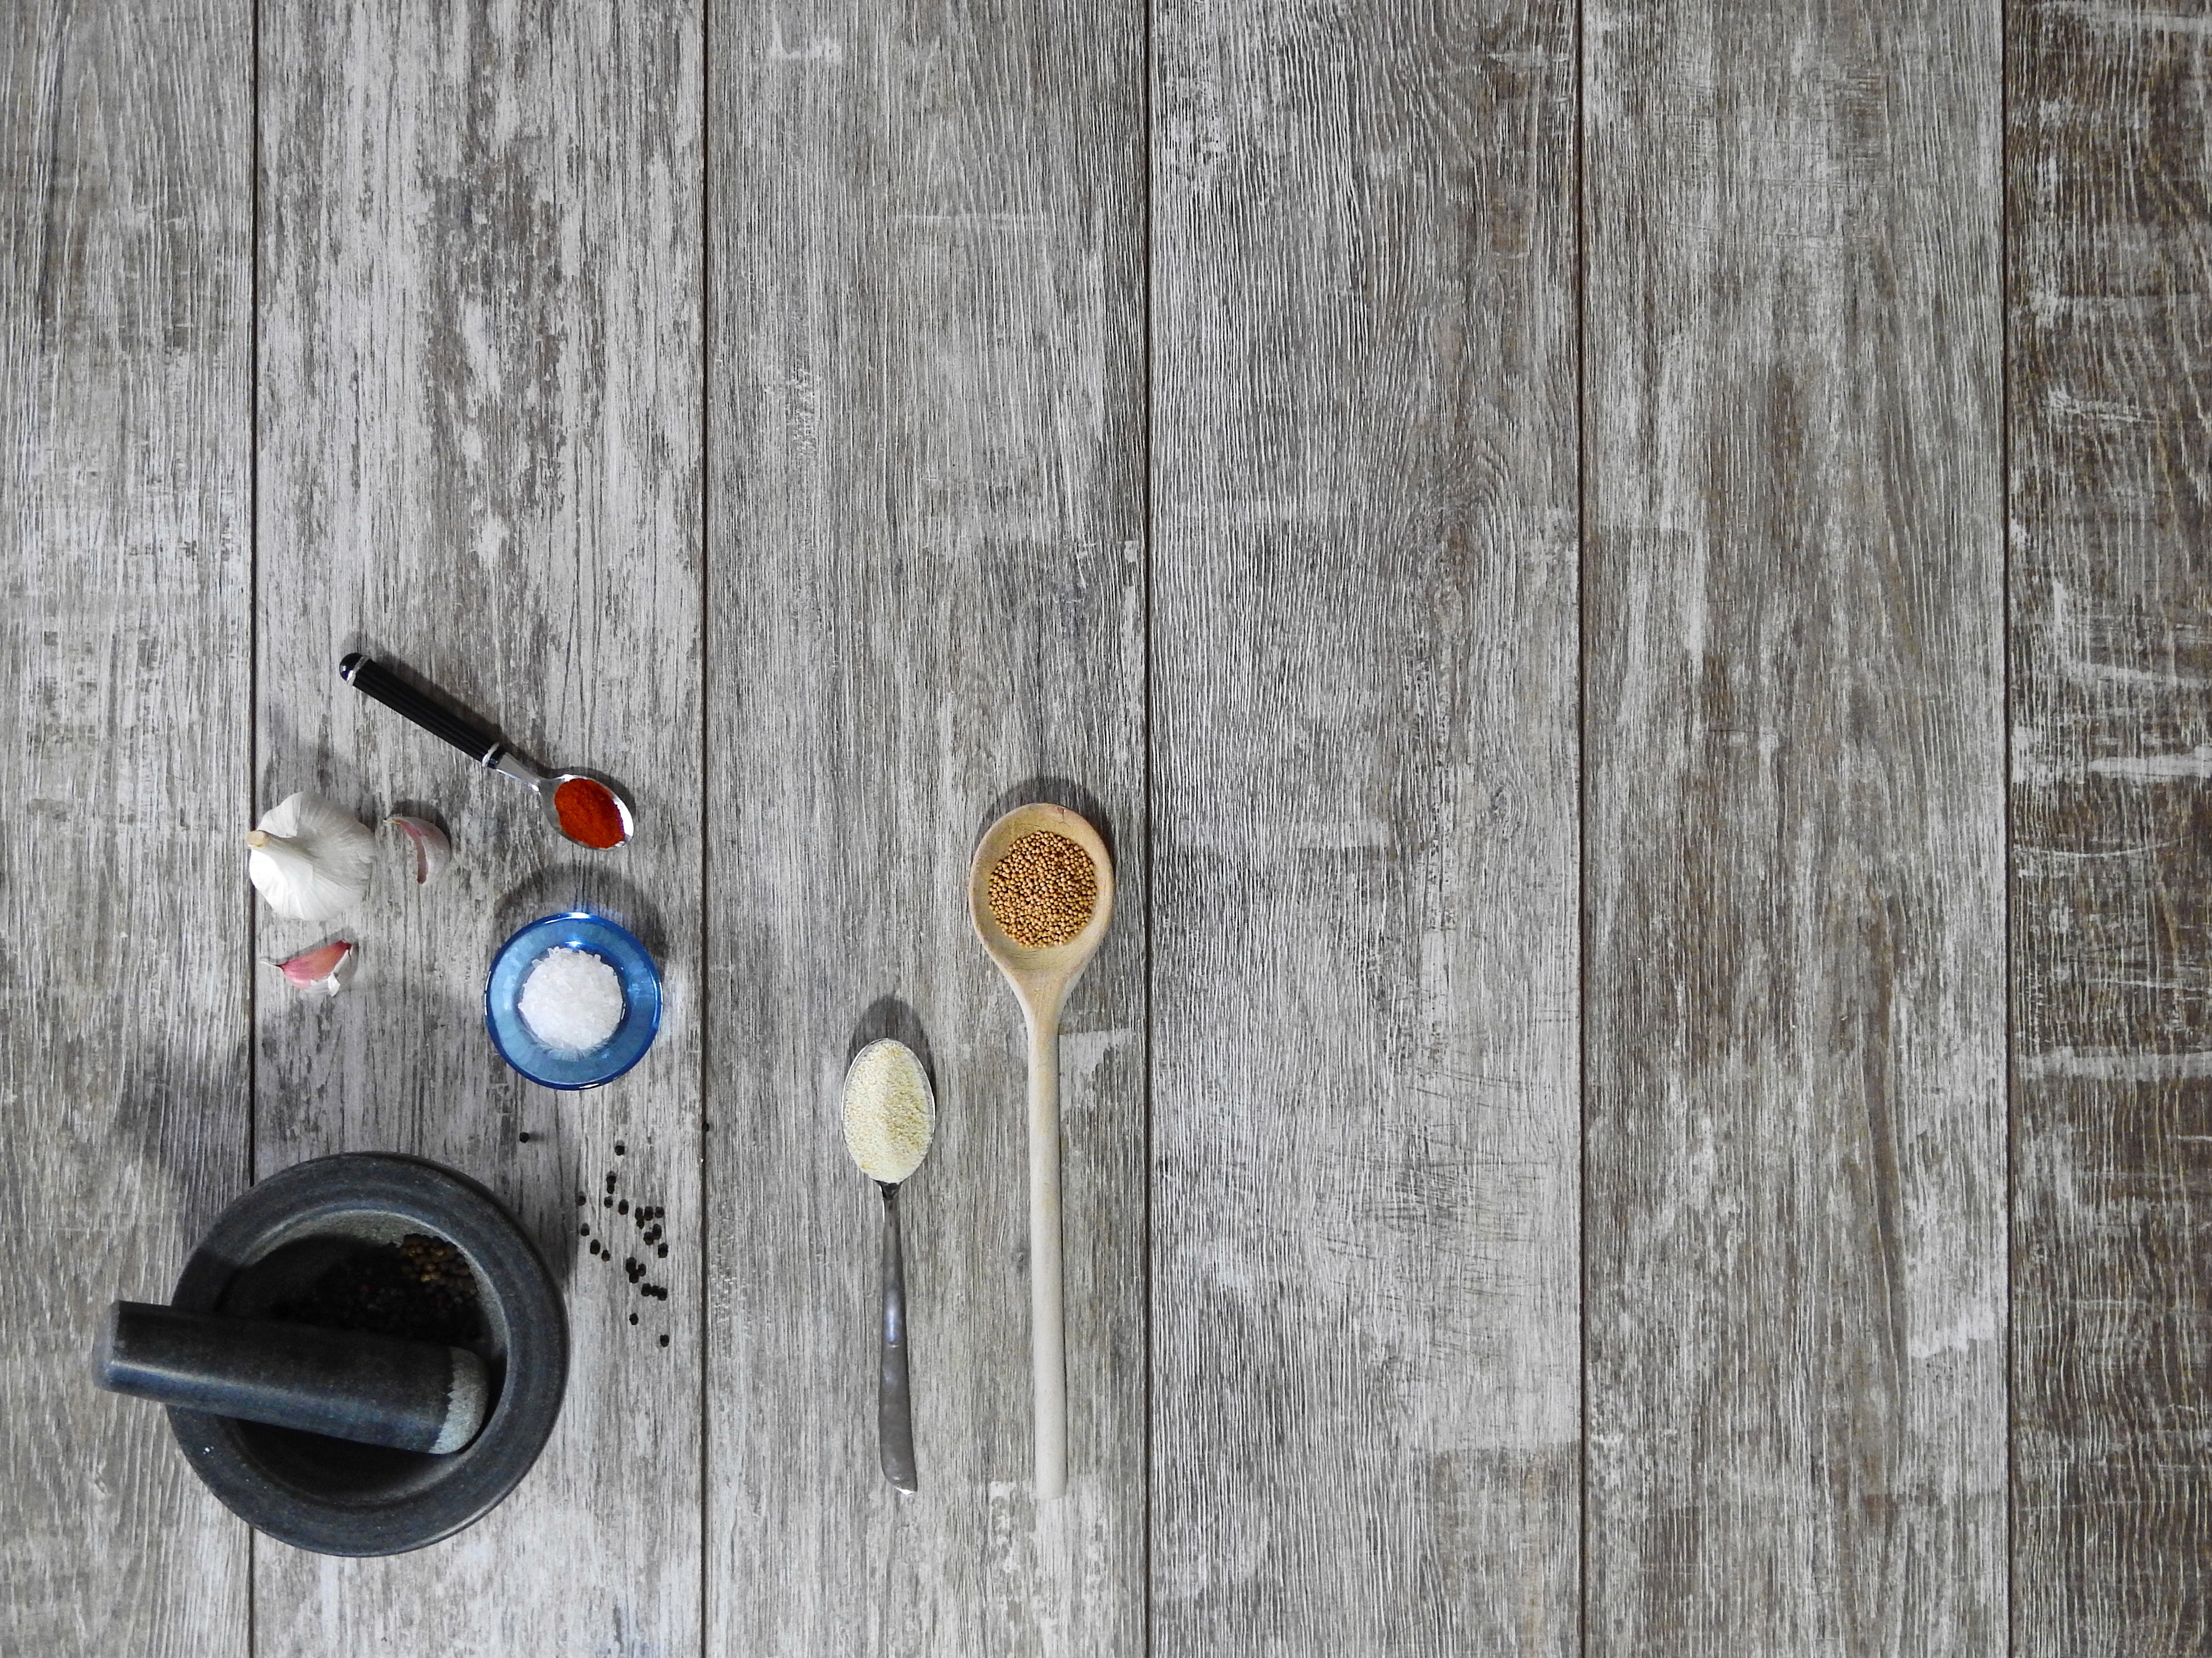
wood, floor, wall, food, pepper, spice, garlic, kitchen, salt, eat, spoon, cook, nutrition, mortar, frisch, dine, benefit from, mustard, paprika, wooden spoon, flooring, mustard seeds, man made object, masher